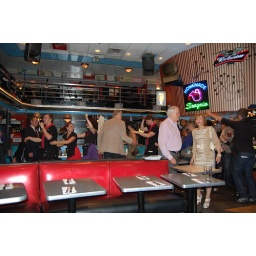
The owner of Stardust, Ellen, is in the tan dress on the right, with the white stripes and white shoes.